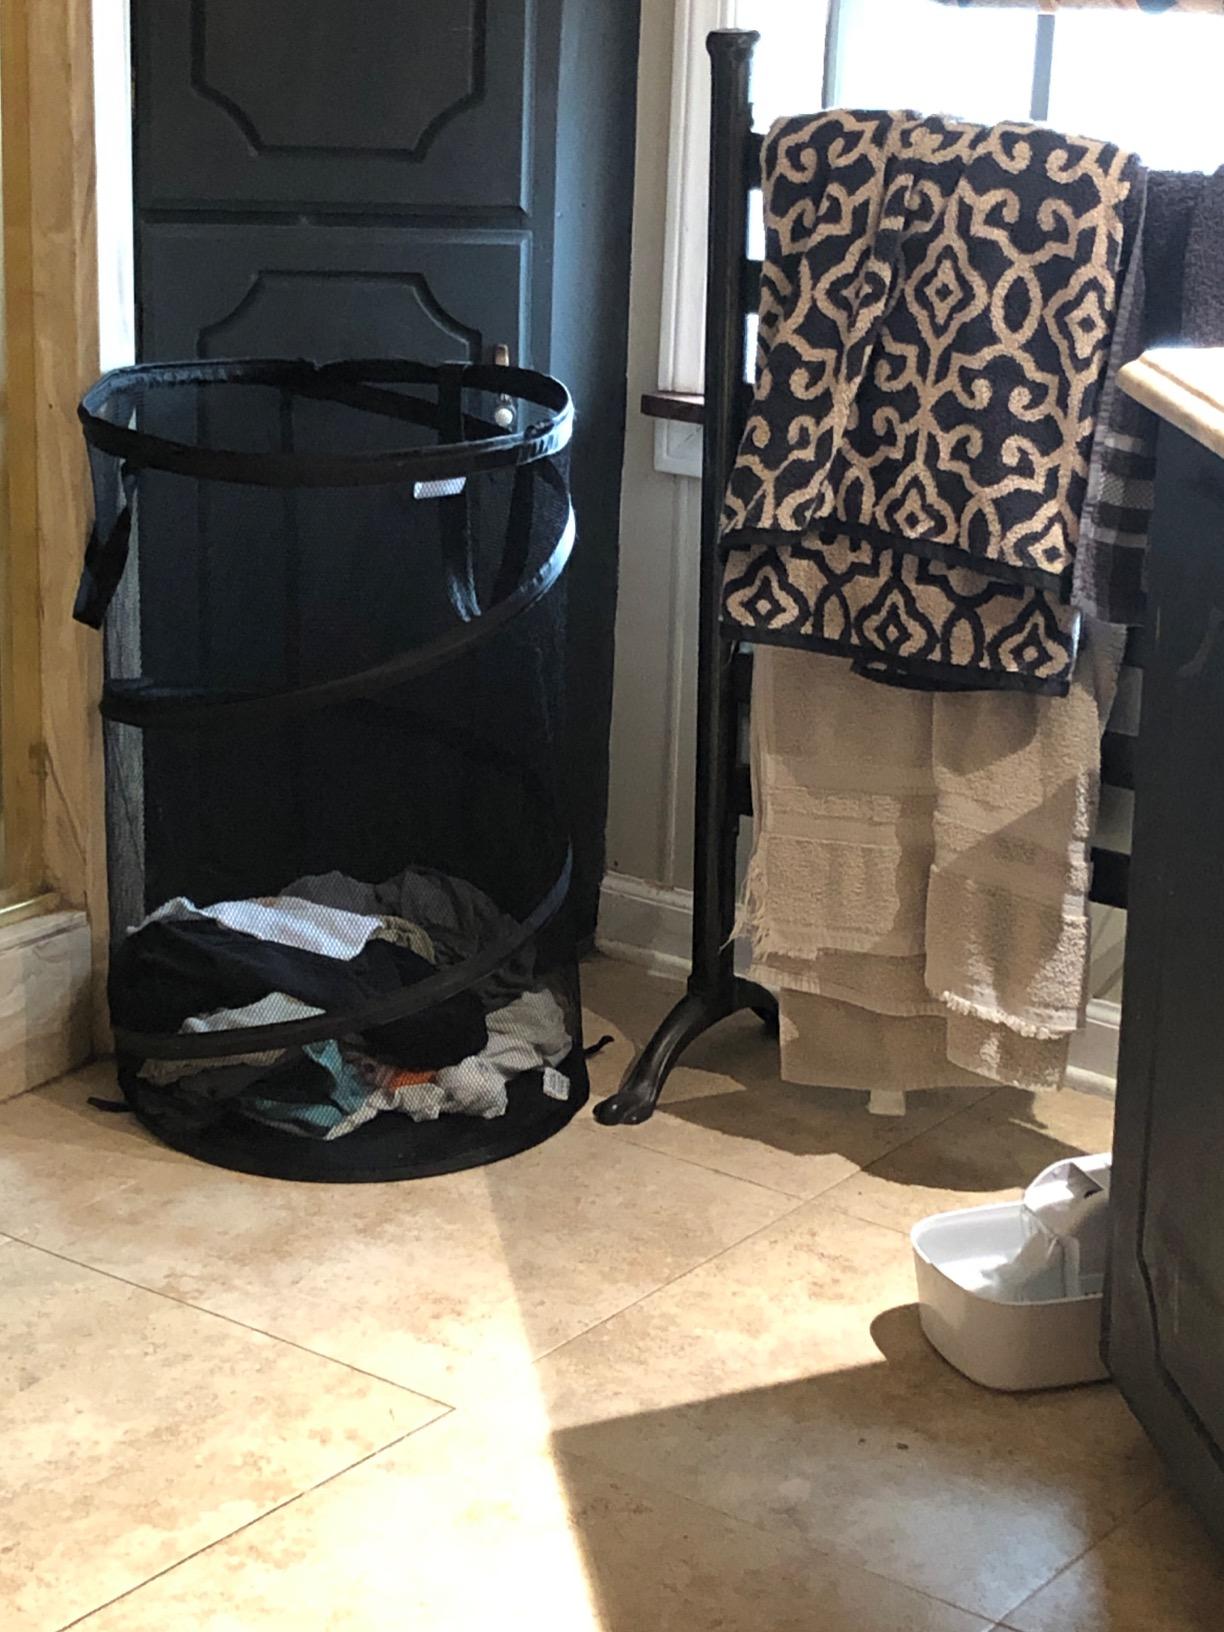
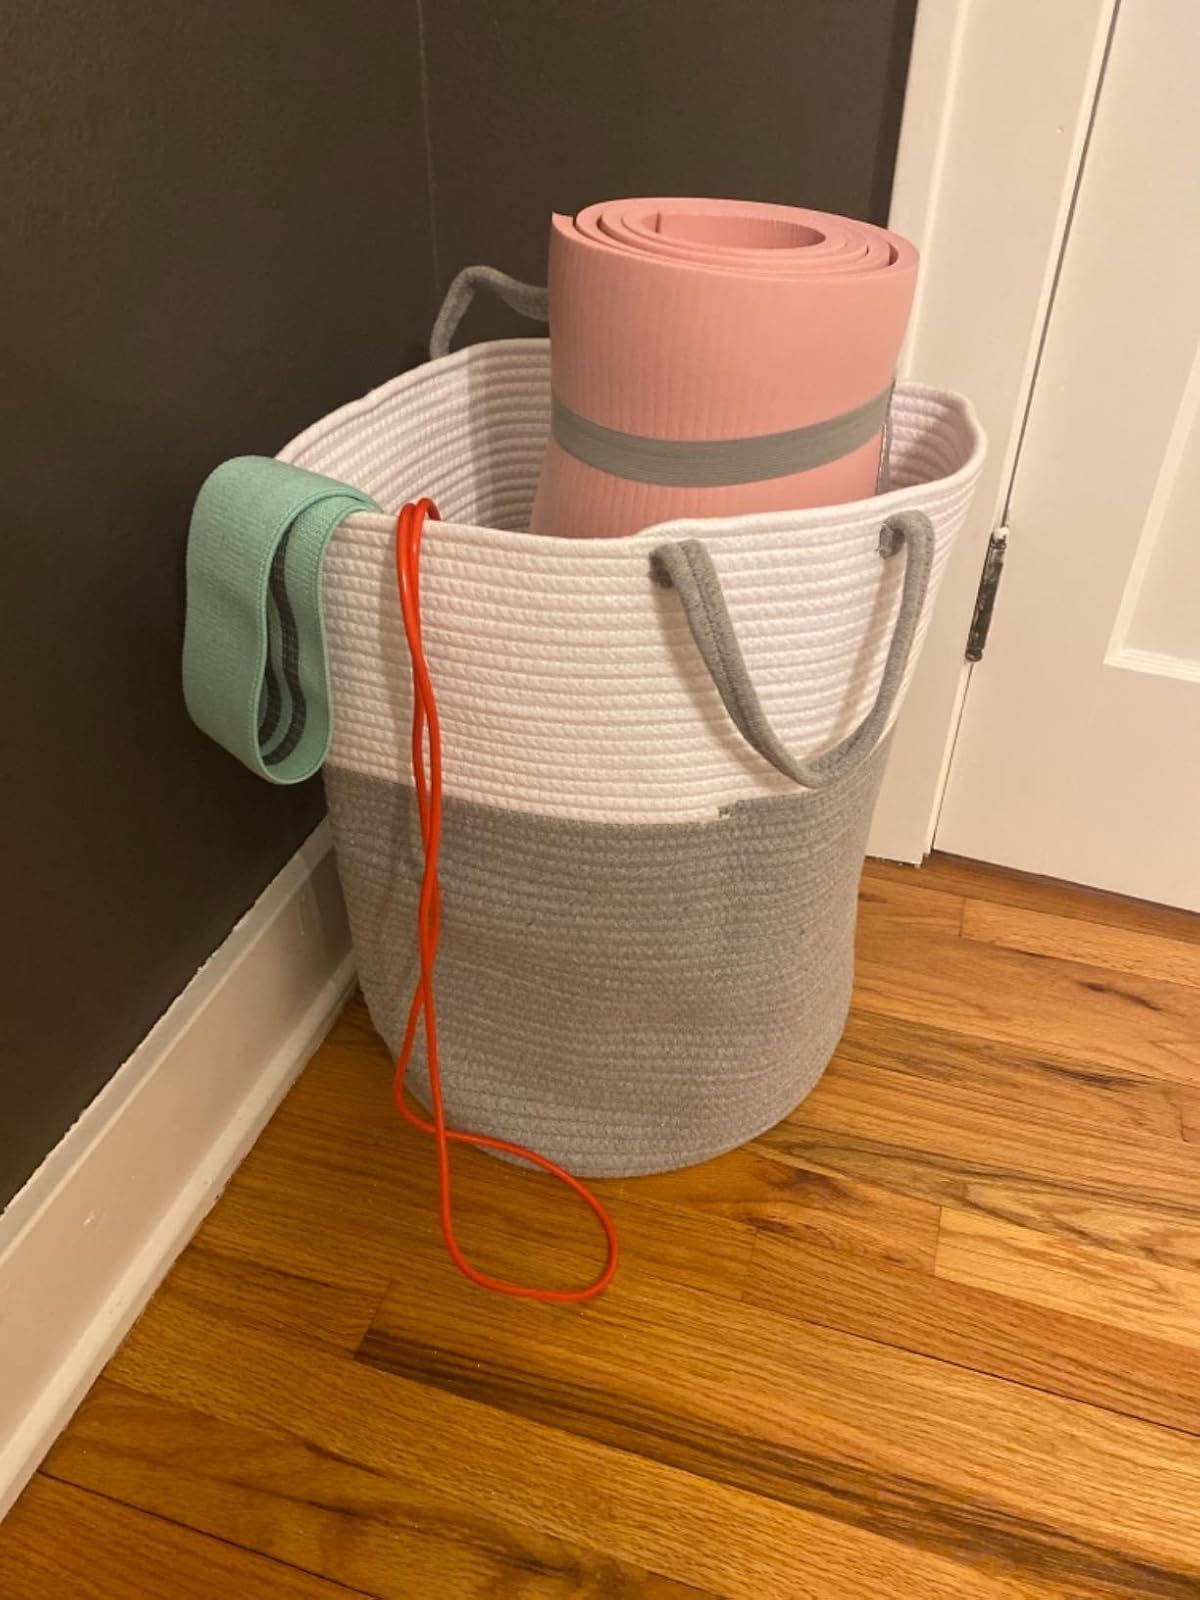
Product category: items_hamper
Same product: no